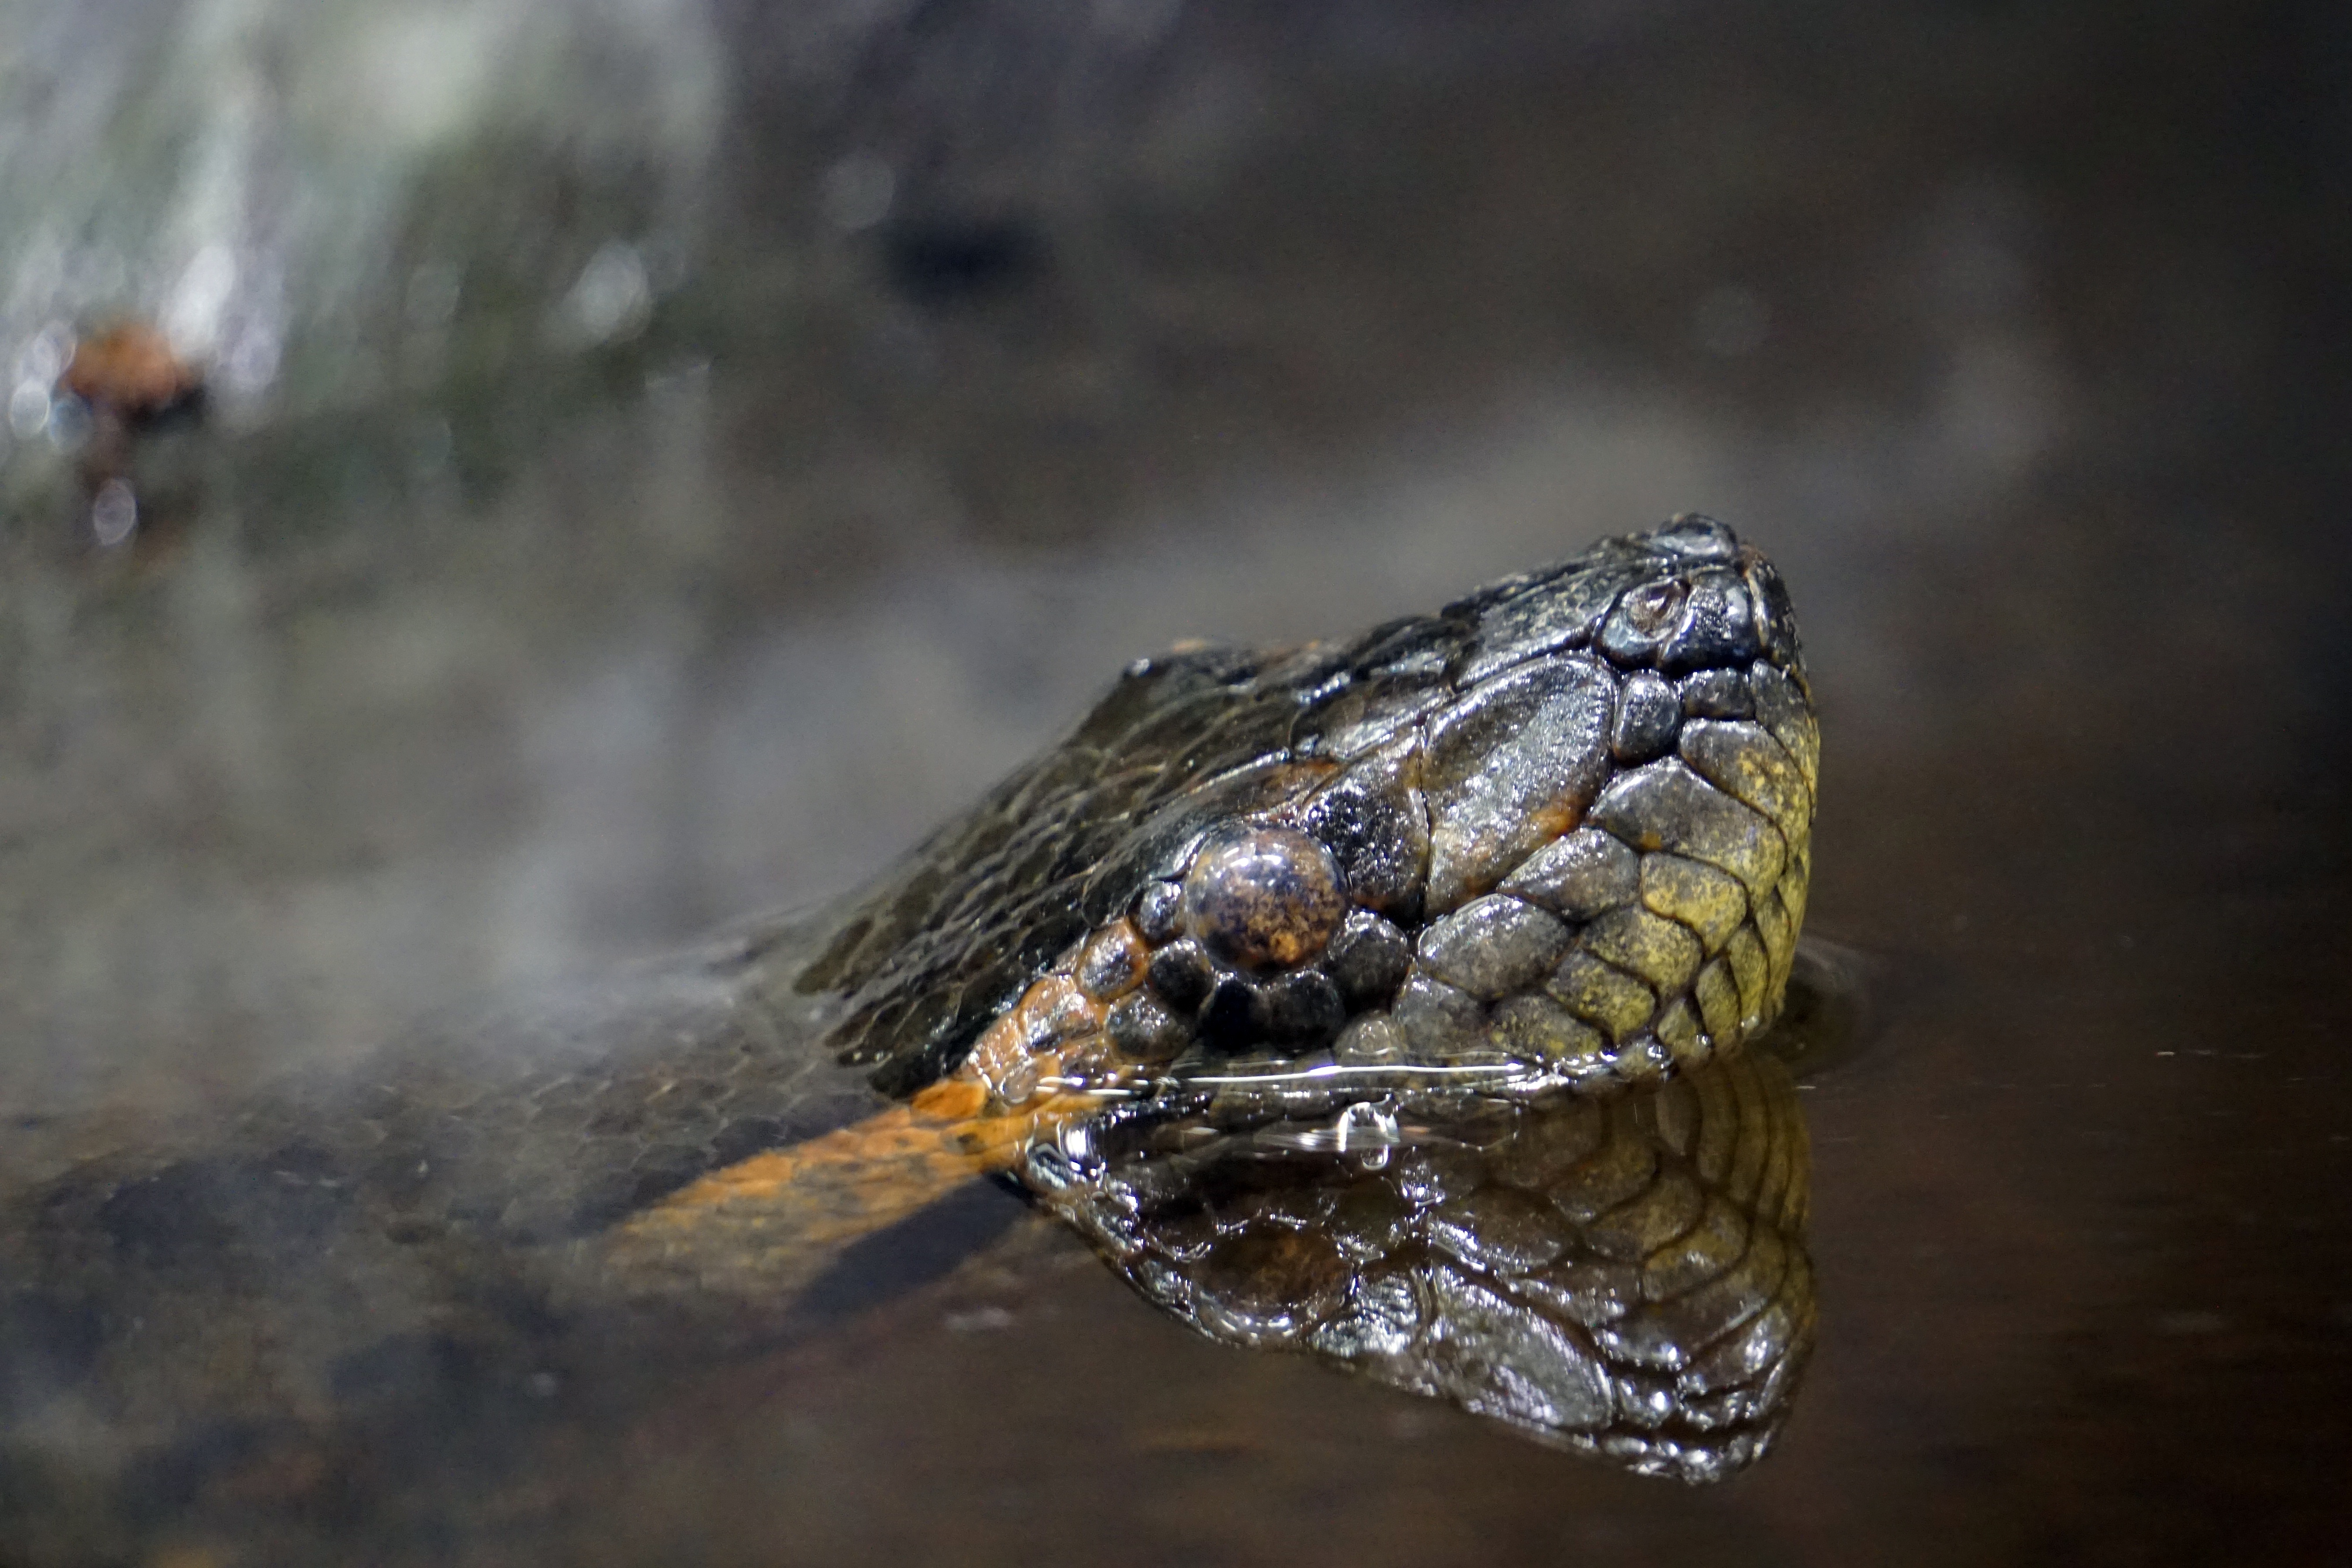
water, nature, wildlife, swim, green, jungle, turtle, reptile, fauna, close up, skin, snake, vertebrate, foraging, constrictor, macro photography, boa, anaconda, hides and skins, marine biology